Boeing Vertol CH-46 Sea Knight

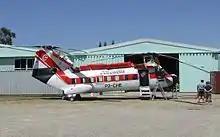
Columbia Helicopters BV 107-II in Papua New Guinea

Known colloquially as the "Phrog", the Sea Knight was used in all U.S. Marine operational environments between its introduction during the Vietnam War and its retirement in 2015. The type's longevity and reputation for reliability led to mantras such as "phrogs phorever" and "never trust a helicopter under 30". CH-46s transported personnel, evacuated wounded, supplied forward arming and refueling points (FARP), performed vertical replenishment, search and rescue, recovered downed aircraft and crews and other tasks.